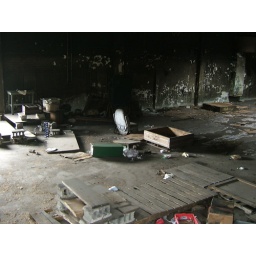
I suppose it's only fitting a stray chair in the Motor City should be a car seat.